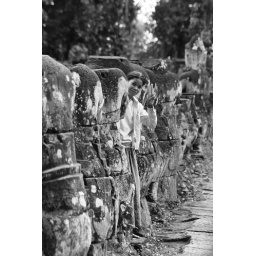
girl in the wall